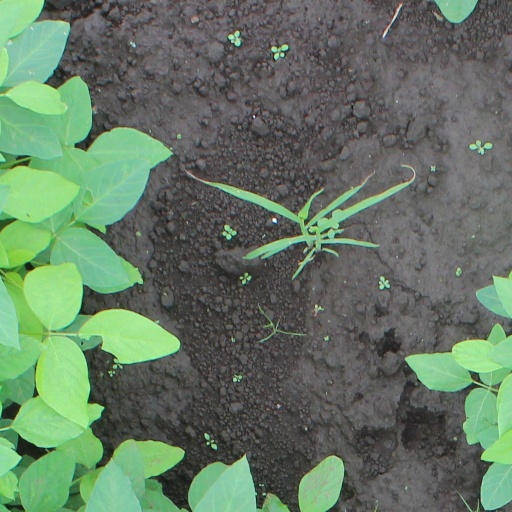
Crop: soybean